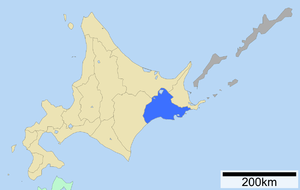
La sous-préfecture de Kushiro est une sous-préfecture située sur l'île de Hokkaidō, au Japon.